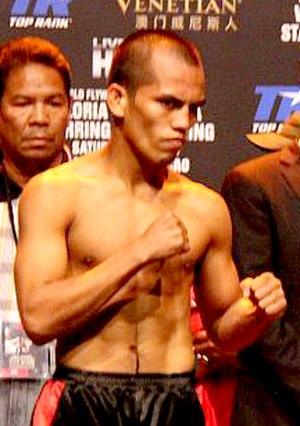
Milan Melindo est un boxeur philippin né le 29 février 1988 à Cagayan de Oro City.